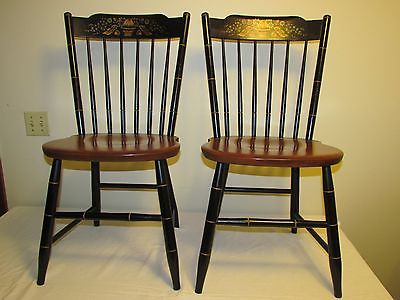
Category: chair